Infuser

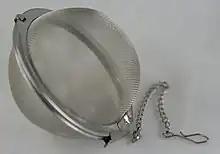
A cheap generic mesh tea infuser ball

A tea infuser is a device in which loose, dried tea leaves are placed for steeping or brewing, in a mug or a teapot full of hot water. It is often called a teaball, tea maker or tea egg. The tea infuser gained popularity in the first half of the 19th century. Tea infusers enable one to easily steep tea from fannings and broken leaf teas.